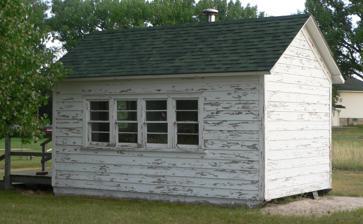
Building: District No. 119 North School
Country: United States of America
Year built: 1951
United States historic place District No. 119 North School U.S. National Register of Historic Places District No. 119 North School in 2011. Show map of Nebraska Show map of the United States Location South side of Sandy Ave., Ellsworth, Nebraska Coordinates 42°03′29″N 102°16′38″W / 42.05806°N 102.27722°W / 42.05806; -102.27722 Area less than one acre Built 1951 Architect Torville Erickson NRHP reference No. 10000606 Added to NRHP August 30, 2010 The District No. 119 North School is a moveable historic school in Sheridan County , Nebraska , United States that was built in 1951 and served as a school for 10 years.  It is a 10-by-16-foot (3.0 m × 4.9 m) building with no foundation, rather resting on skids so that it could be moved to where it was needed.  It was moved to the areas of school-children of ranches too remote for the children come to the school in Ellsworth .  It is now located in Ellsworth. It was listed on the National Register of Historic Places in 2010.  It was deemed significant as a one-room schoolhouse preserved with good historic integrity. References